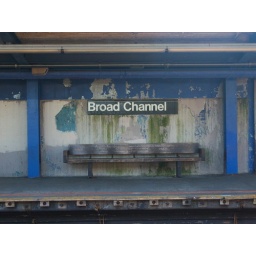
Best train sign in Brooklyn